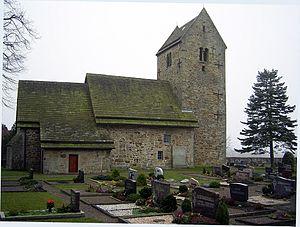
Auetal est une commune allemande de Basse-Saxe située dans l'arrondissement de Schaumbourg.